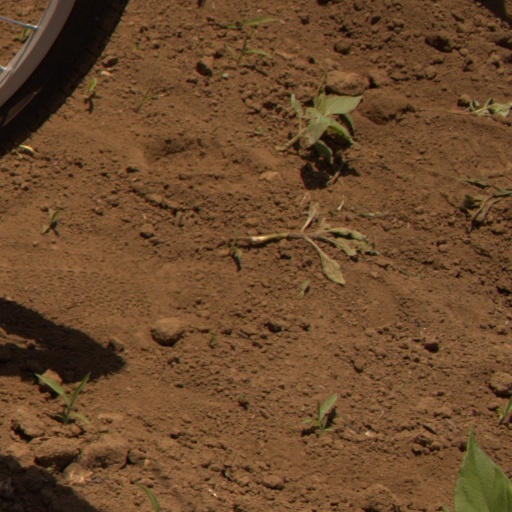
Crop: Jerusalem artichoke